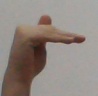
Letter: khaa